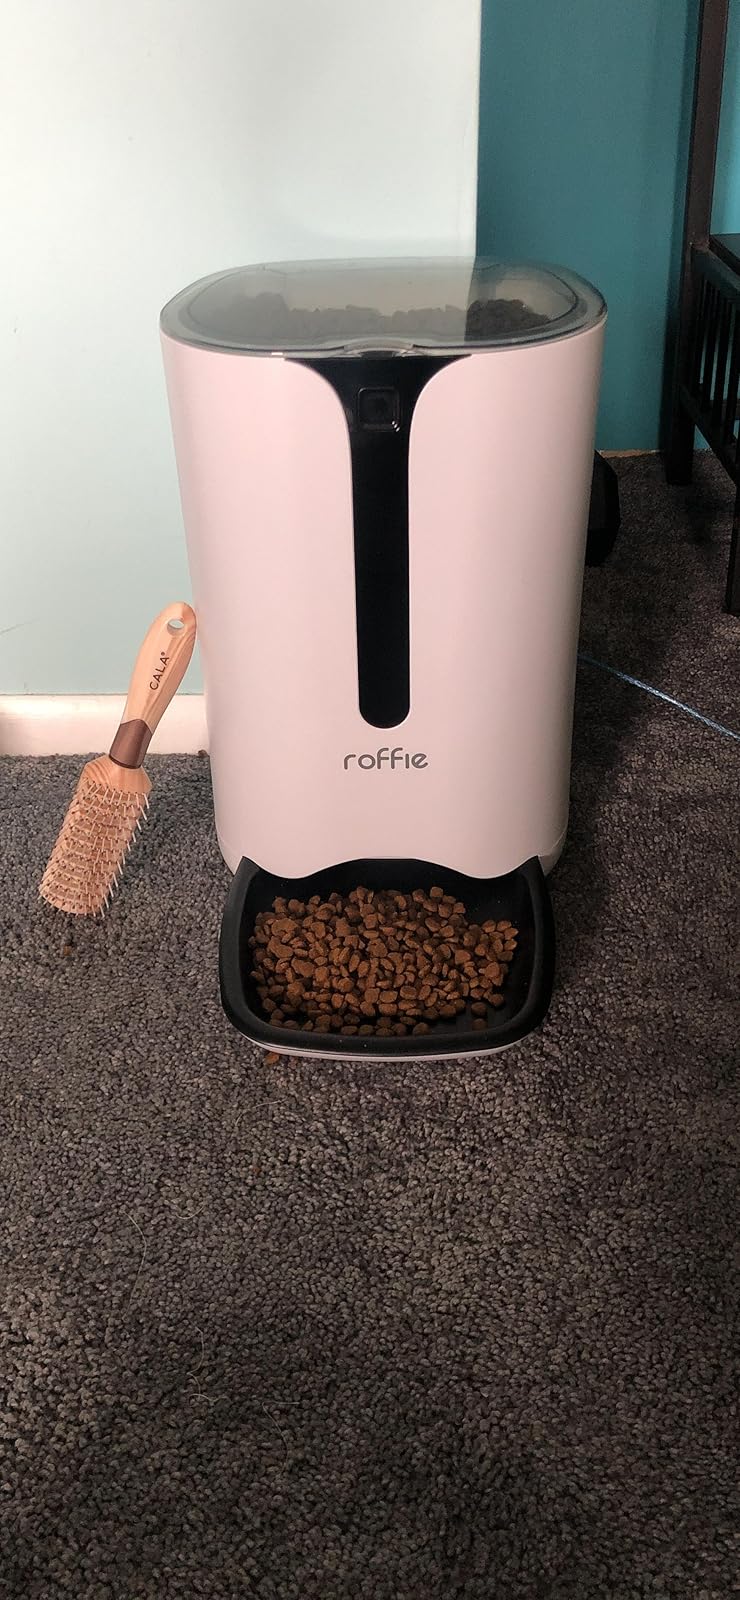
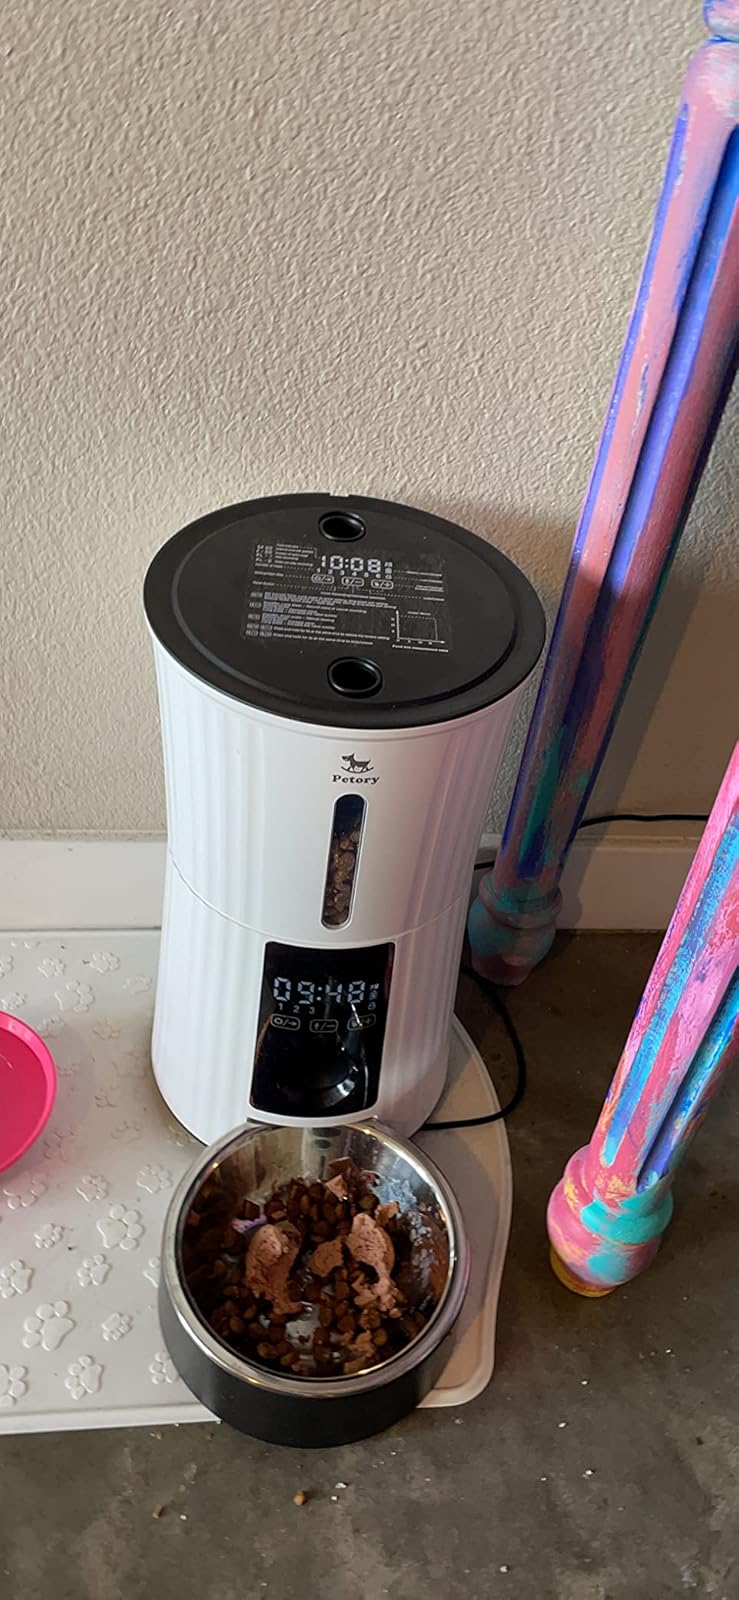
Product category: items_feeder
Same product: no